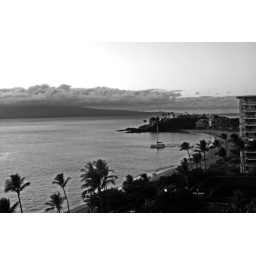
ka'anapali in black & white